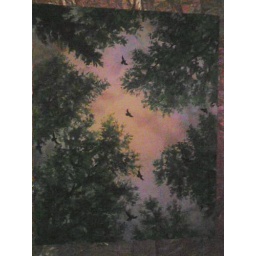
birds flying in tree tops orpheatic painting